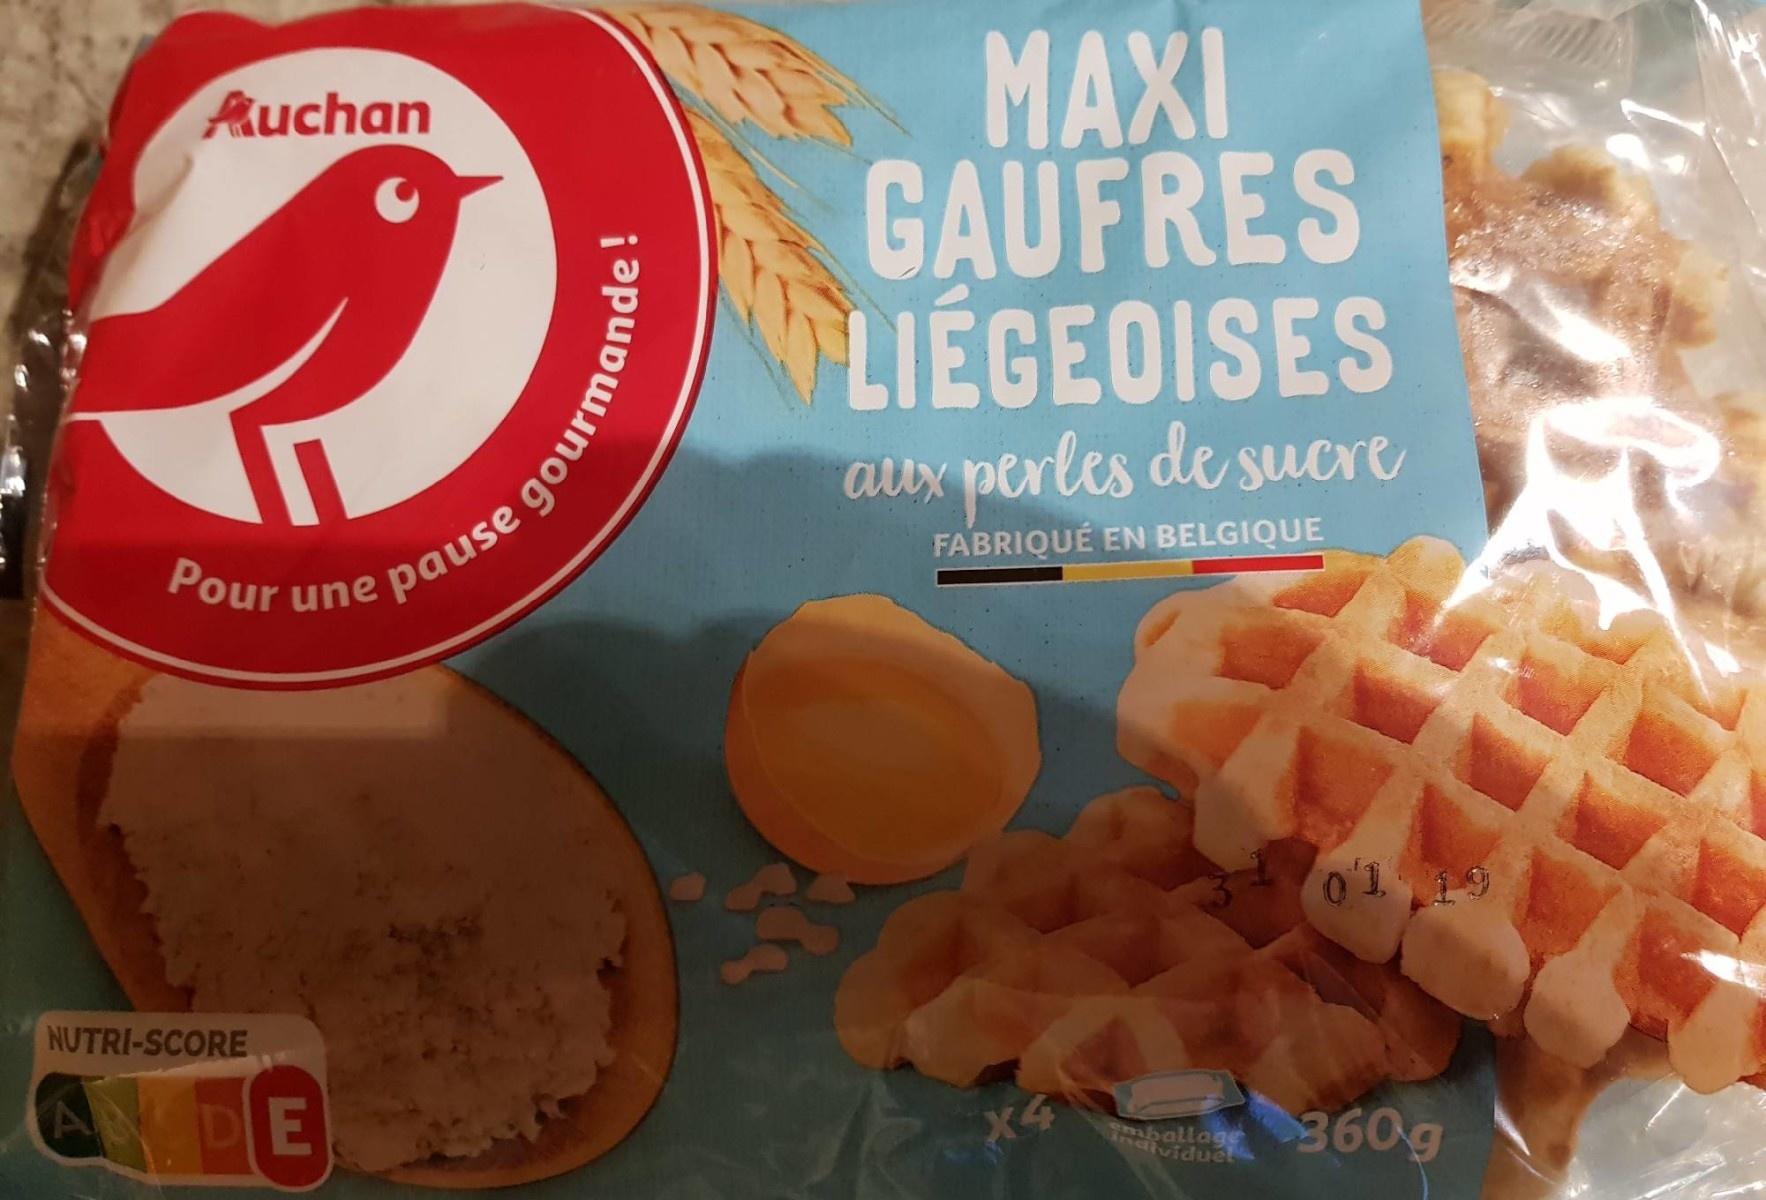
Nutri-Score label: nutriscore-e